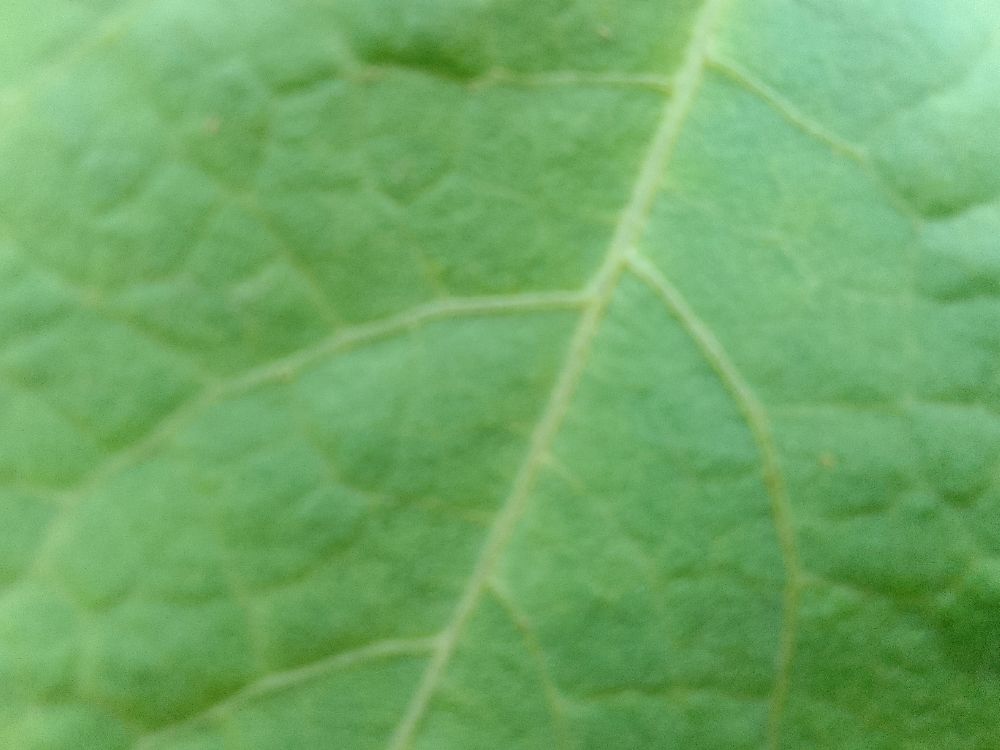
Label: healthy